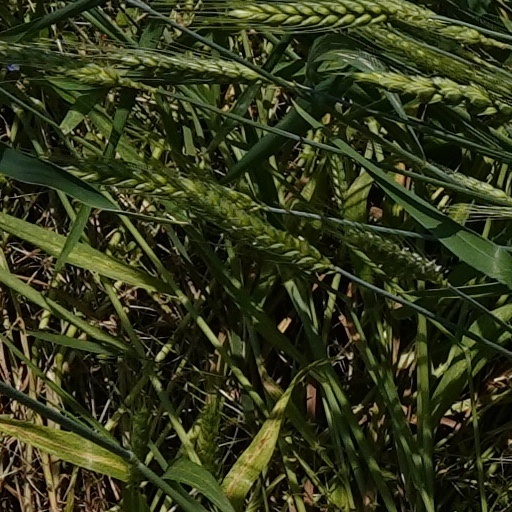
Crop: wheat